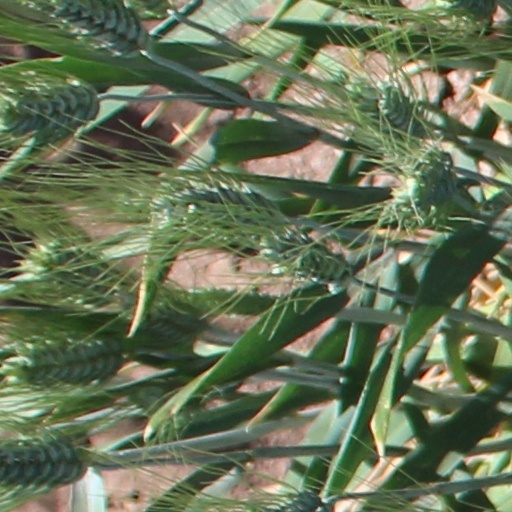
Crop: wheat